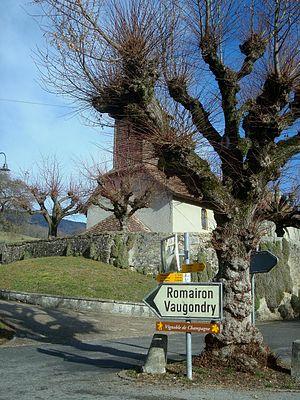
Champagne est une commune suisse du canton de Vaud, située dans le district du Jura-Nord vaudois.